Lech Kaczyński

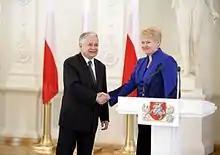
Meeting with his Lithuanian counterpart, Dalia Grybauskaitė, in Vilnius at the Presidential Palace, 8 April 2010. This was to be Kaczyński's last meeting with a fellow head of state.

In foreign policy, Kaczyński noted that many of Poland's problems were related to the lack of energy security and this issue would have to be resolved to protect Polish interests. Strengthening ties with the United States while continuing to develop relations within the European Union are two main goals of Polish foreign affairs, as well as improving relations with France and Germany despite several problems in relations with the latter.